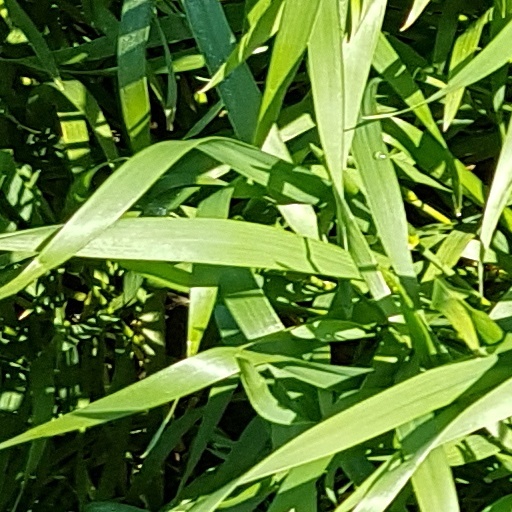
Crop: wheat